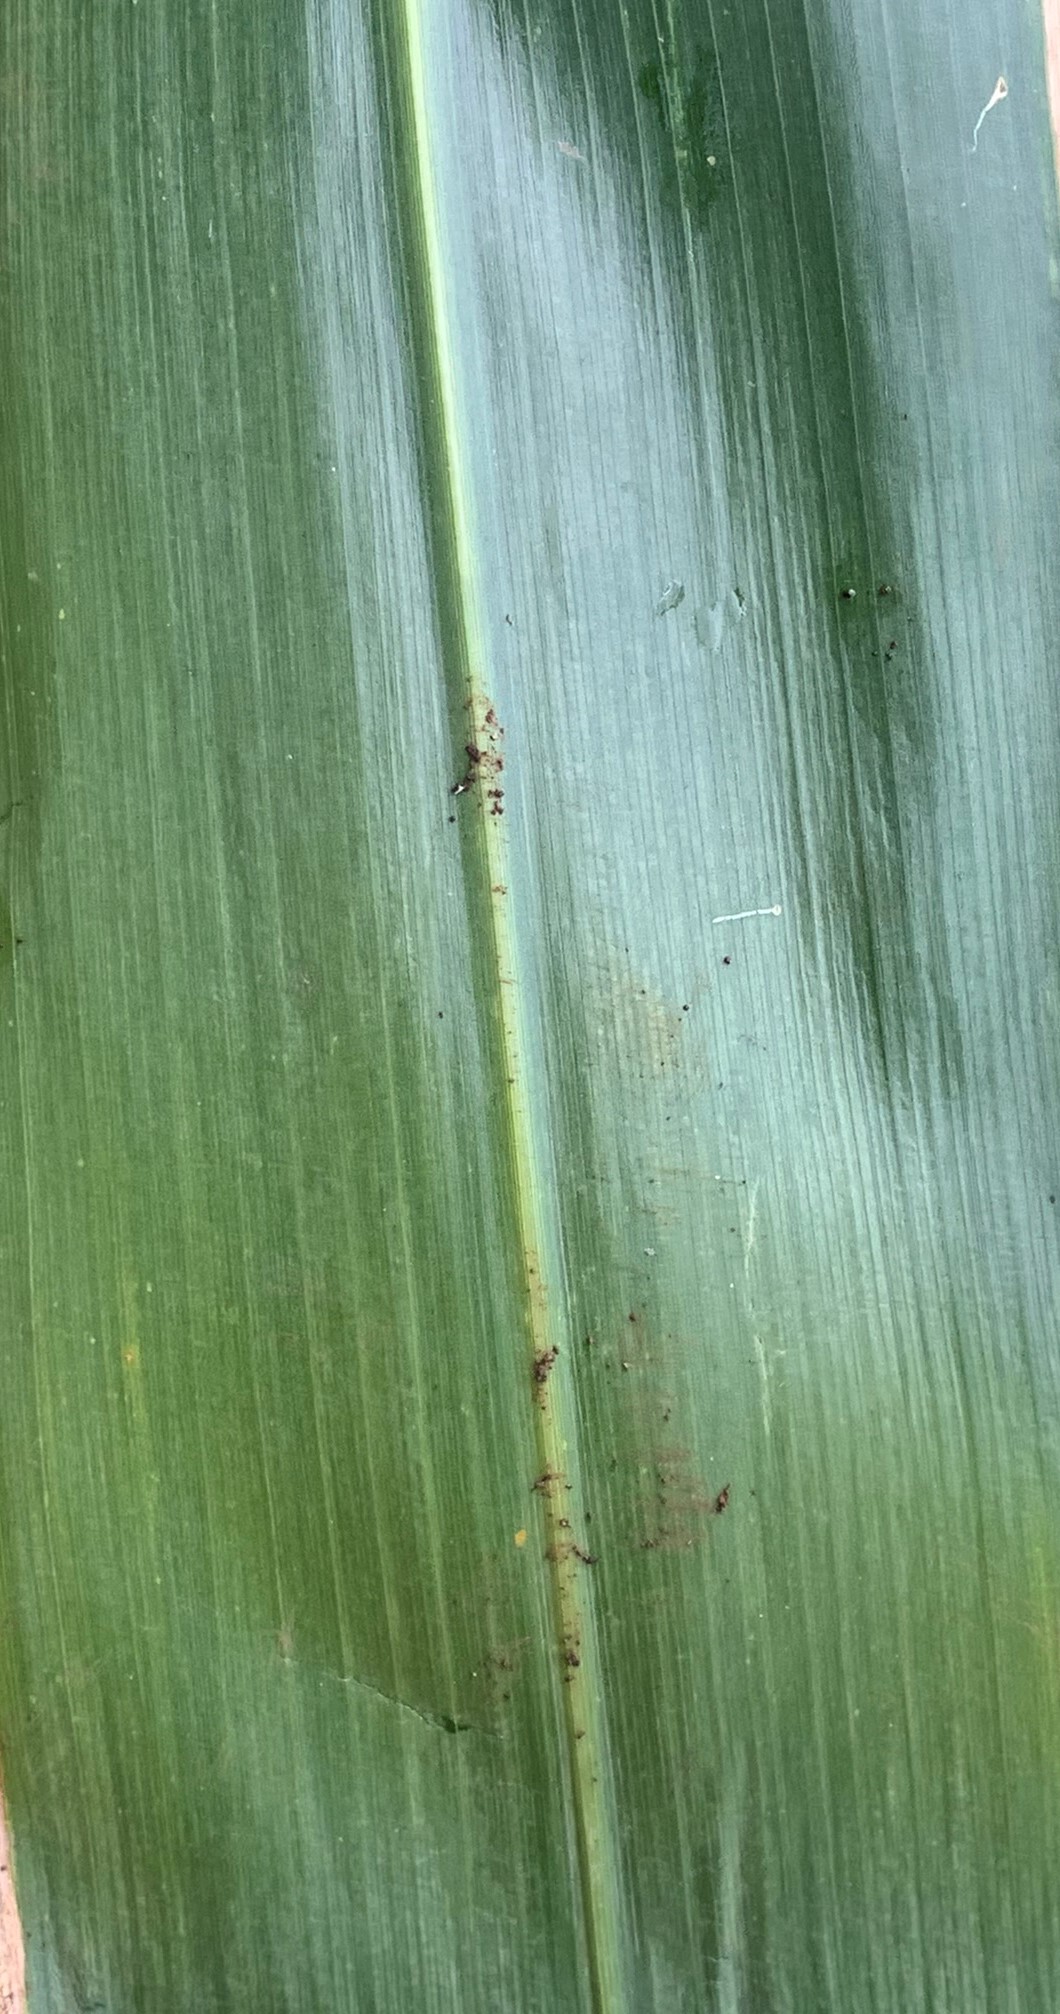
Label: Healthy